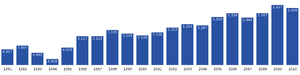
Sisimiut / Demografi
Indbyggertallet er vokset stille og roligt gennem de seneste to årtier. Kilde: Grønlands Statistik[28]
Sisimiut population dynamics
Sisimiut er en by i Vestgrønland ud mod Davisstrædet beliggende omtrent 320 km nord for Nuuk. Byen er administrativt center for Qeqqata Kommune og den næststørste by i Grønland med et indbyggertal i 2010 på 5.460 personer. Stedet hvor Sisimiut i dag er, har i over 4.500 år huset forskellige folkeslag. De første indbyggere var et Inuit-folk i Saqqaq-kulturen, Dorset-kulturen og senere hen Thule-kulturen, hvis efterkommere udgør den største del af den nuværende befolkning. Der findes tydelige tegn på tidlig menneskelig aktivitet i lokalområdet, der har været begunstiget af den rige fauna, især havpattedyr der var livsnerven i de tidligere tiders jagtsamfund. Befolkningen i Sisimiut er i dag en blanding af det oprindelige Inuit-folk og en del danskere, der bosatte sig i området i 1720'erne under ledelse af den danske missionær, Hans Egede.